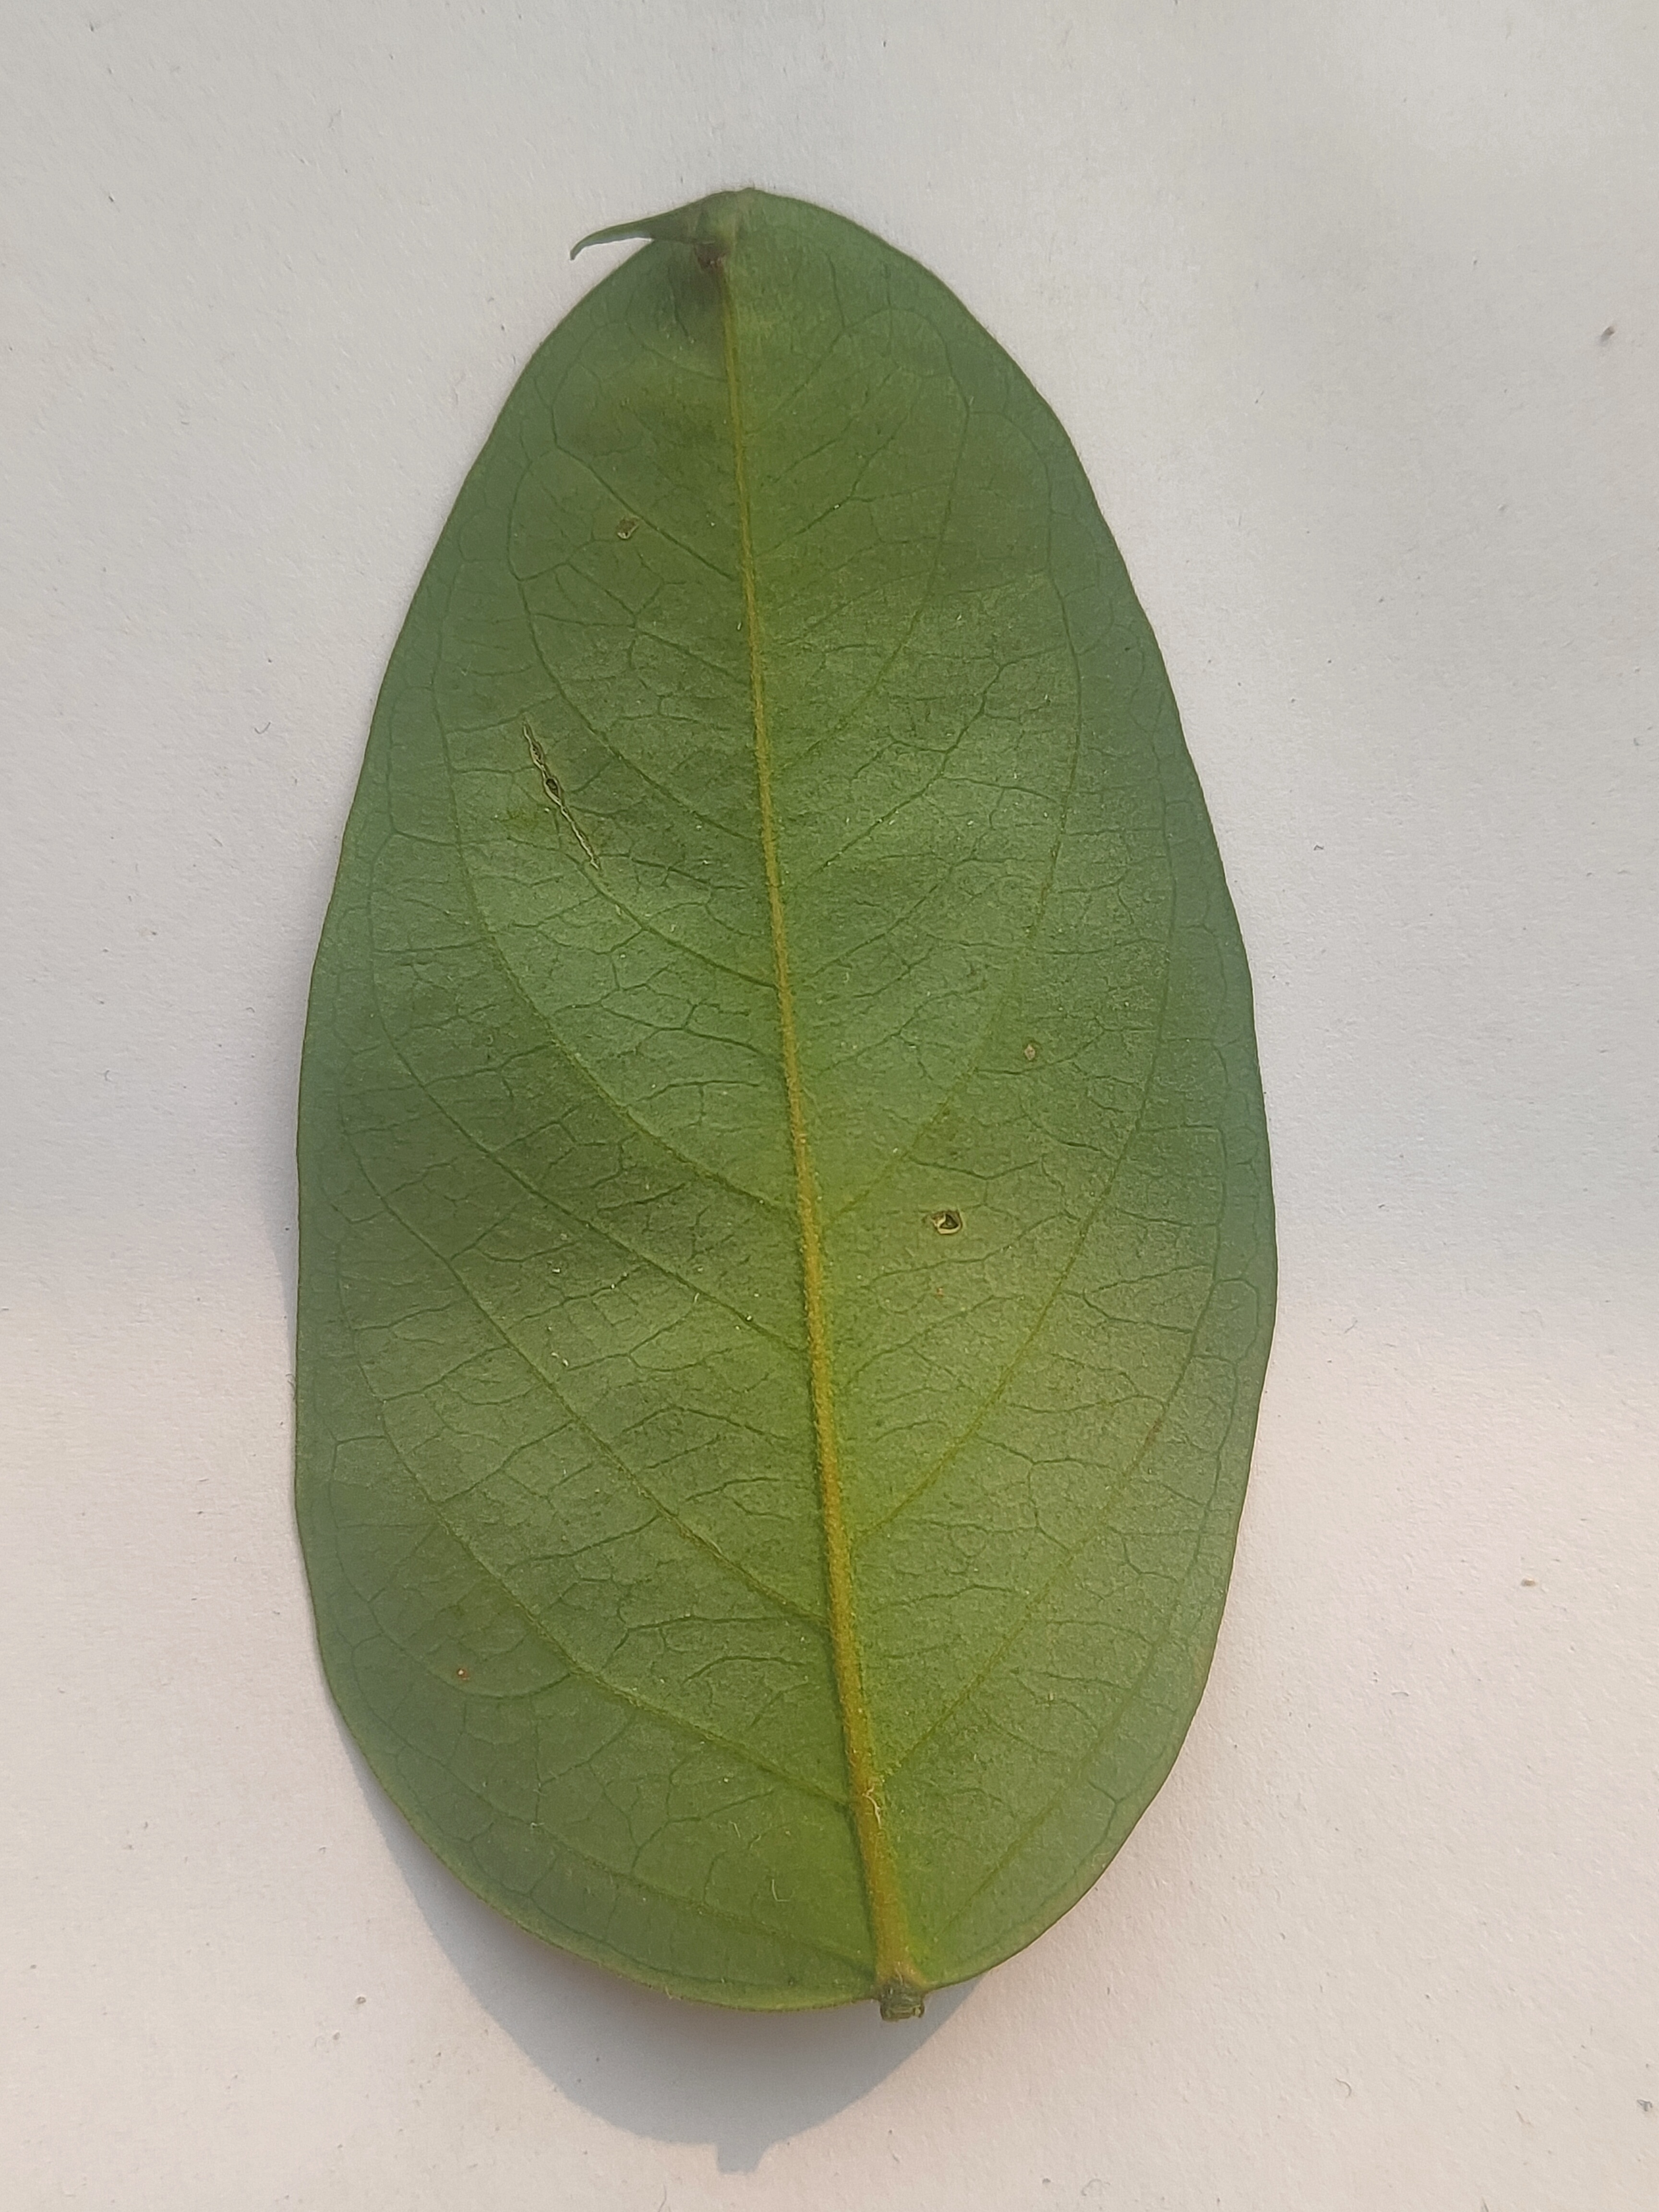
Leaf variety: Star Fruit